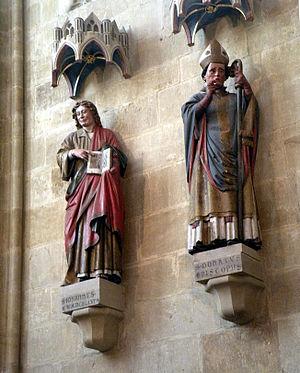
La cathédrale de Meissen consacrée à saint Jean et à saint Donat est l'édifice religieux principal de la ville de Meissen en Allemagne. Construite sur la colline dominant l'Elbe, elle est avec le château d'Albrechtsburg le point culminant de la ville.